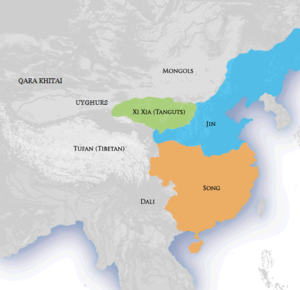
La liste des monarques de Chine réunit les rois et empereurs qui ont régné sur les différentes parties de la Chine jusqu'à l'abolition de la monarchie, en 1912. Le titre de « roi » est porté jusqu'à l'avènement de Qin Shi Huang, en 247 av. J.-C., qui prend le titre d'« empereur ».
Les guerres entre les dynasties Jin et Song sont une série de conflits qui opposent les Jürchens de la dynastie Jin aux chinois de la dynastie Song. En 1115, les Jürchens se rebellent contre leurs souverains, les Khitans de la dynastie Liao et proclament le début de la dynastie Jin. Très vite, ils s'allient avec les Song, qui sont des ennemis des Liao depuis des décennies. D'après les termes de l'alliance, les Jin doivent rendre aux Song des territoires du nord de la Chine que les Liao contrôlent depuis 938. Cependant, la défaite rapide des Jurchens combinée avec les échecs militaires des Song font que les Jin sont, finalement, réticents à céder ces territoires. À la suite de l’échec des négociations, les relations entre les deux dynasties se tendent et en novembre 1125, les Jurchens attaquent les Song en envoyant une armée marcher sur Taiyuan et une autre sur Kaifeng, la capitale des Song.
La conquête du Tibet par les Mongols a lieu au cours du XIIIᵉ siècle, avec une première invasion en 1240, poursuivie en 1253 par Godan Khan et Kubilai Khan